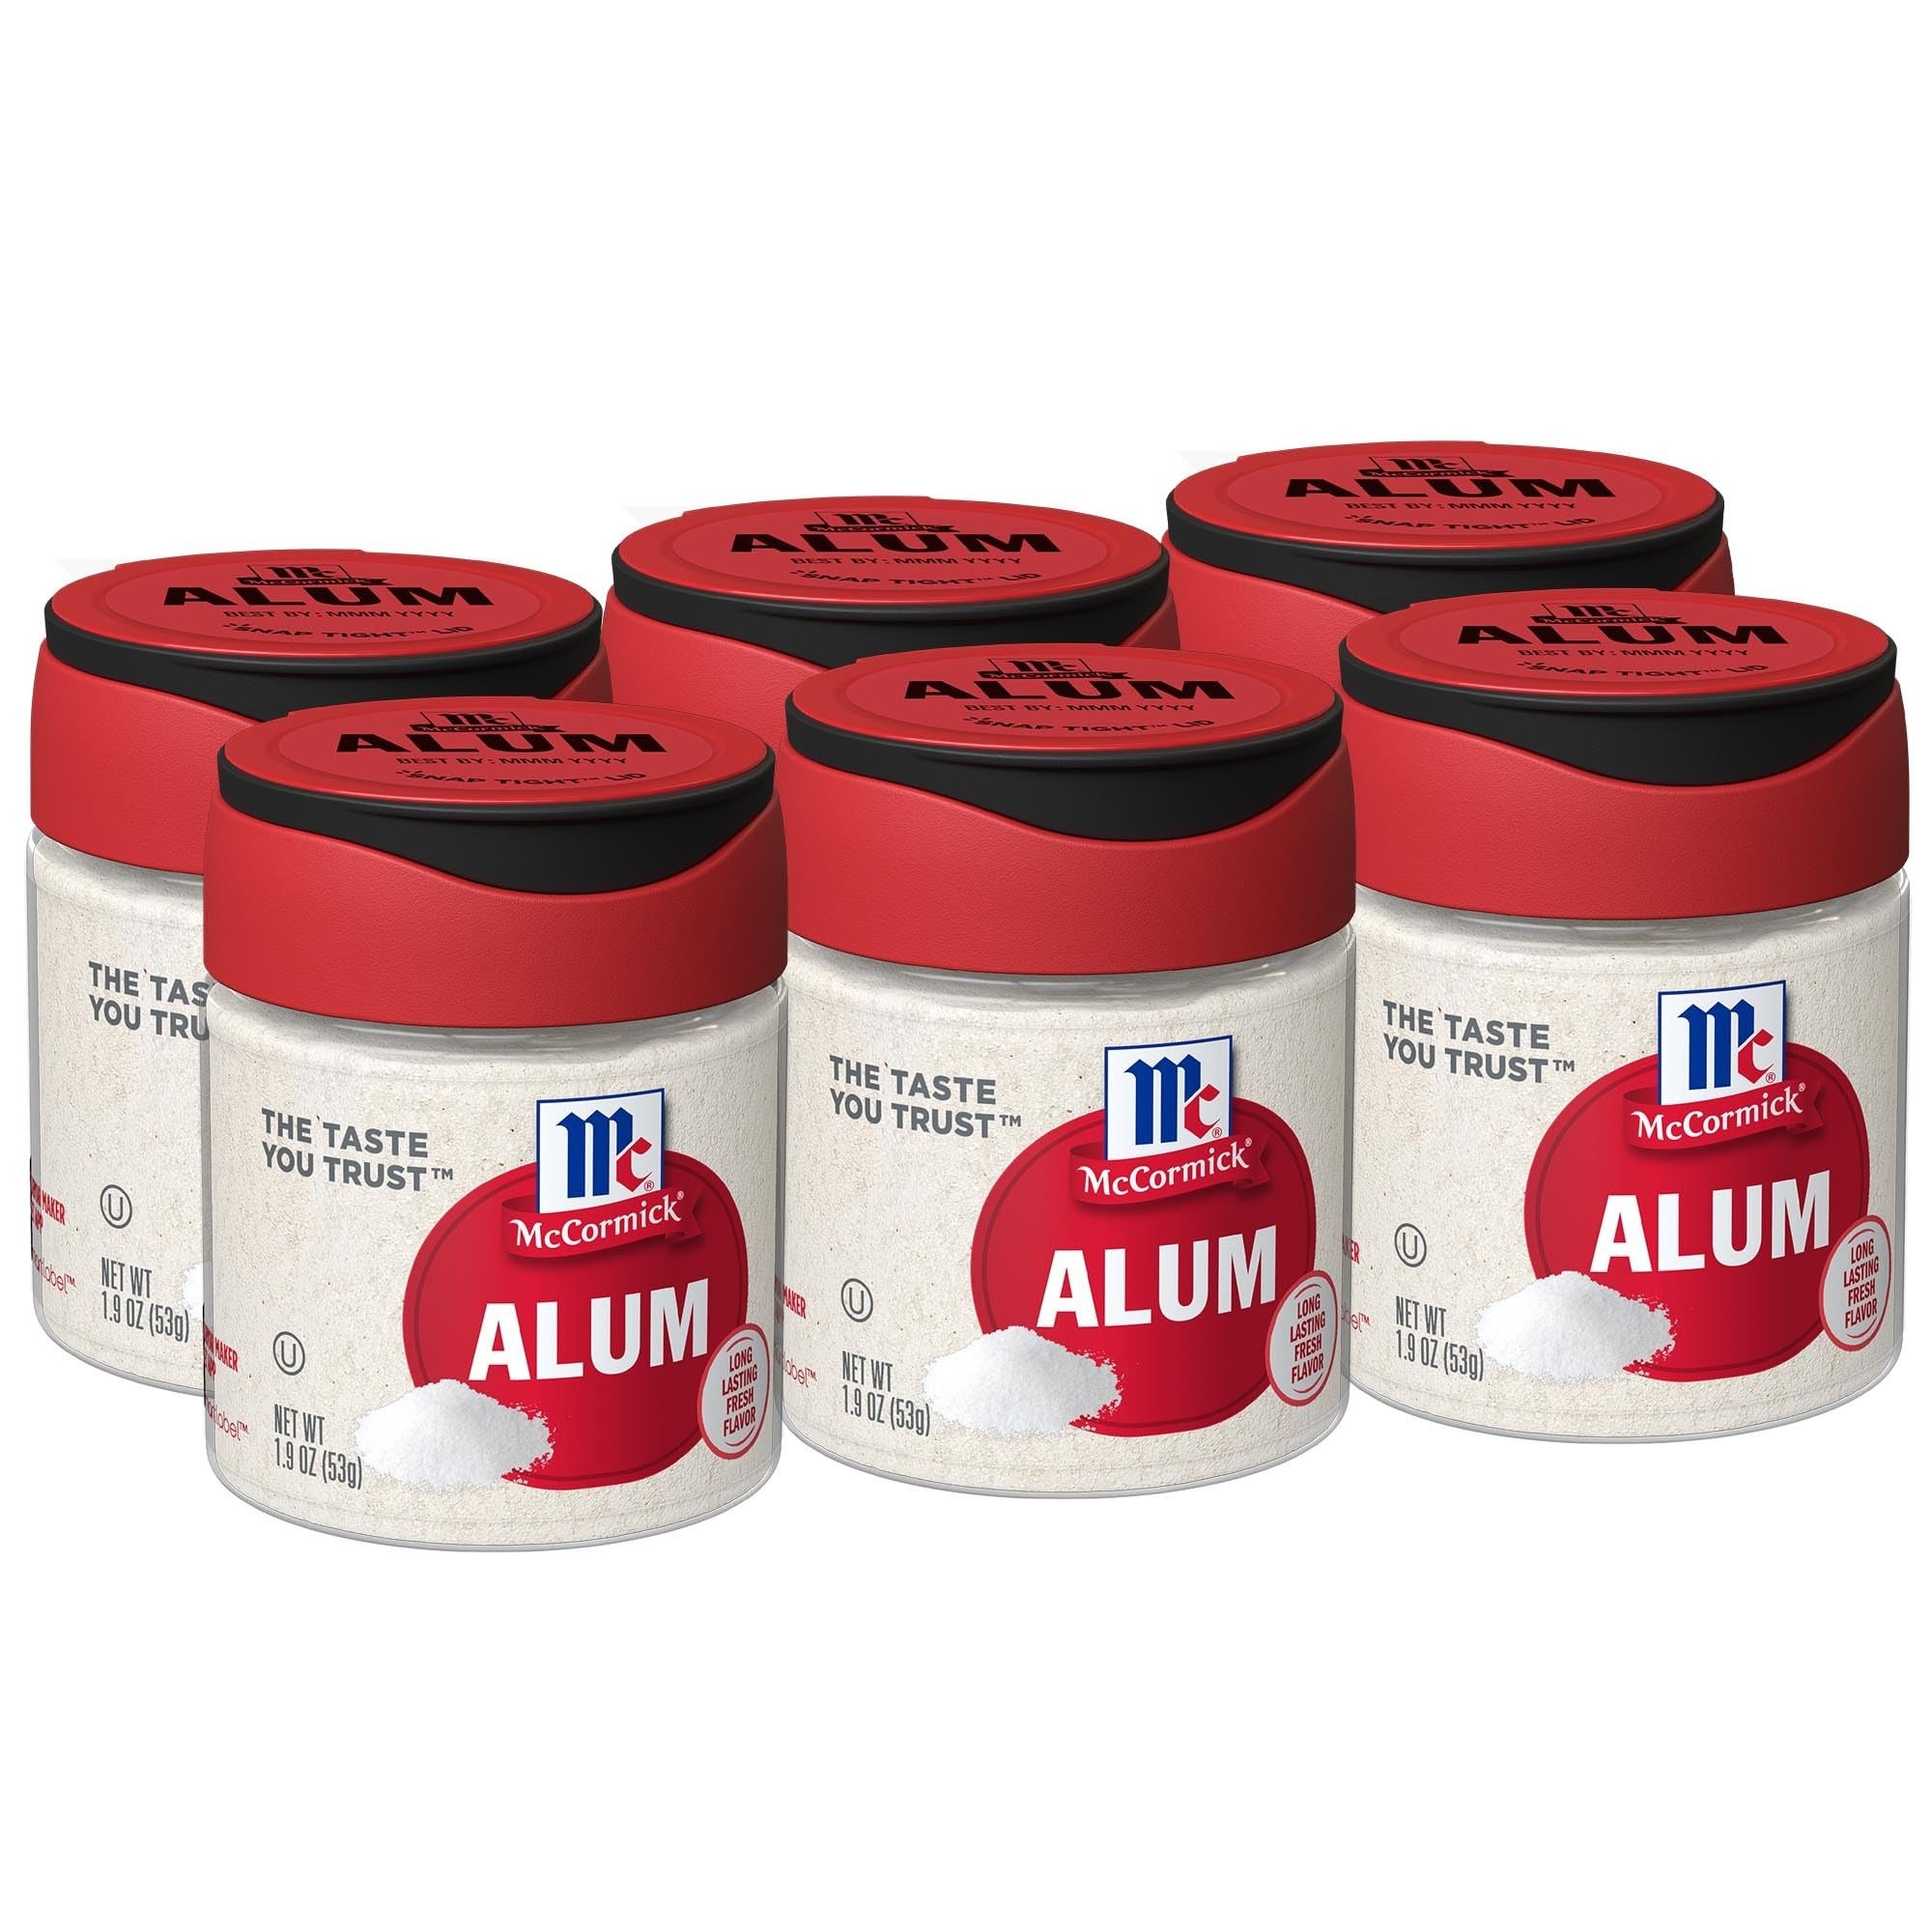
Item Name: McCormick Alum, 1.9 oz (Pack of 6)
Bullet Point 1: McCormick Alum is ideal for pickling and canning
Bullet Point 2: A crystalline powder that functions as a firming agent
Bullet Point 3: It’s the perfect additive to help create crisp pickled fruits or vegetables
Bullet Point 4: Non GMO
Bullet Point 5: Use to prepare pickles made from vegetables and watermelon rind
Value: 11.4
Unit: Ounce

Price: 16.415